Battle of Kishegyes

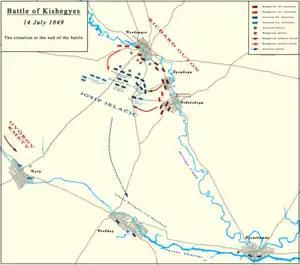
Battle of Kishegyes from July 14, 1849

By mid-morning, Jelačić's retreat route across the Krivaja Creek risked encirclement. A final assault by the Dietrich Division collapsed under Hungarian artillery, while coordinated attacks from Kishegyes, Szeghegy, and Feketehegy threatened to envelop his army. Jelačić deployed General Horváth with two infantry battalions, six cavalry companies, and three 12-pounder guns to stabilize his flank, enabling a staggered retreat toward Verbász.